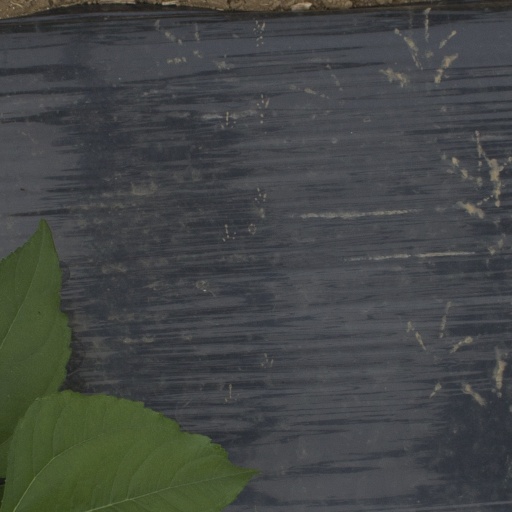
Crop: Jerusalem artichoke